Alzheimer's disease among East Asians

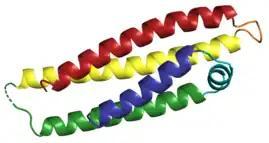
A structural model of the 22k fragment of apolipoprotein E4

The prevalence of Alzheimer's disease and other dementias is significant in East Asian countries compared to the global average, which has 667 cases per 100,000 people. Japan has the highest prevalence of AD in the world at 3,079 cases per 100,000 population. South Korea and China have 1119 and 924 cases per 100,000 people, respectively. China has the highest number of people with dementia in the world at 13.1 million cases. Women were found to have higher rates of AD, potentially due to higher estrogen levels. According to a study, early menopause could be a contributing factor to an increased risk of AD. The prevalence is higher in older individuals and in rural areas.